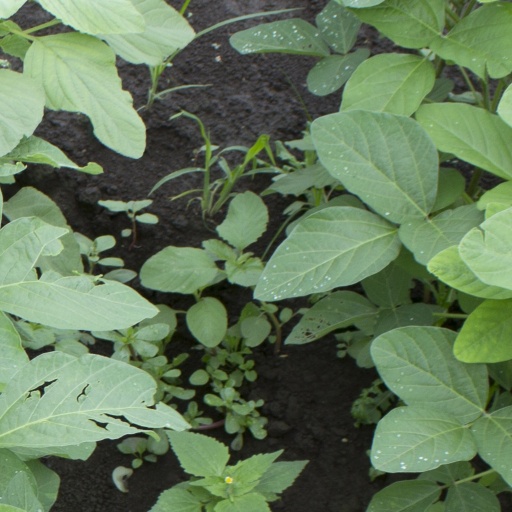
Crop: soybean